Community of Madrid

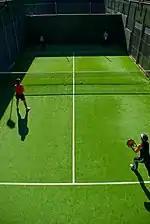
Practice of padel tennis in Madrid

The flag is described as follows: ""the flag of the Community of Madrid is crimson red, with seven silver five-pointed stars, arranged 4 and 3 on the centre of the canvas"". According to the law, the flag should wave both at the outdoors (occupying a preferential place next to the flag of Spain) and at the indoors of every public building of the autonomous administration as well as every public building of the municipal administrations located within the territory of the autonomous community.